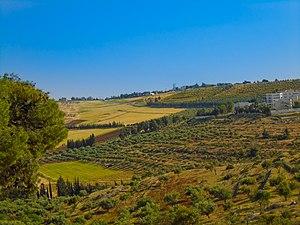
La Jordanie est un pays du Proche-Orient, entouré par la Syrie au nord, l'Irak au nord-est, l'Arabie saoudite à l'est et au sud, et enfin Israël à l'ouest. Toutes ces frontières représentent 1 619 km. Le Golfe d'Aqaba et la Mer Morte délimitent aussi le pays. La Jordanie possède également 26 km de littoral. Les principales villes du pays sont Amman, Irbid et Az Zarqa, toutes trois situées dans le nord-ouest du pays.